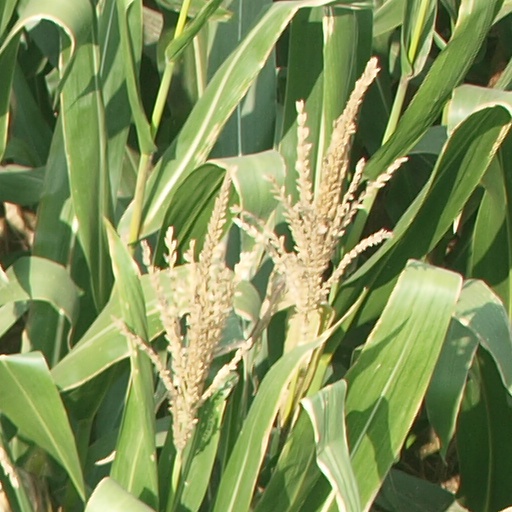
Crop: maize; corn